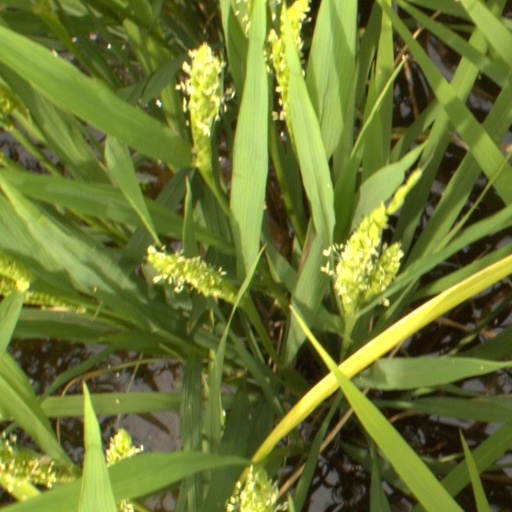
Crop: rice